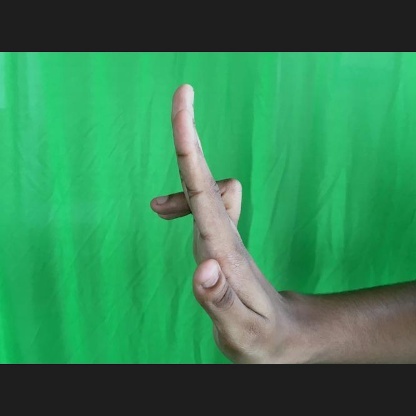
Mudra: Ardhapathaka